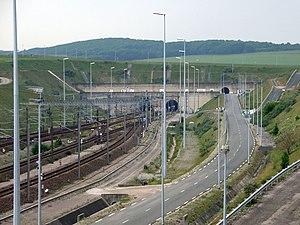
Entrée du Tunnel sous la Manche á Coquelles (France)
Le tunnel sous la Manche est un tunnel ferroviaire reliant le sud-est du Royaume-Uni et le nord de la France, donc le réseau ferroviaire britannique au réseau européen. Composé de deux tubes latéraux parcourus par des trains, et d'un tube central de service plus petit, il est long de 50,5 kilomètres dont 38 percés sous la mer. Il est exploité par la société franco-britannique Eurotunnel, filiale de Getlink.